Boys (2003 film)

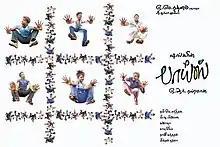
Poster

Boys is a 2003 Indian Tamil-language coming-of-age musical film directed by S. Shankar. It stars newcomers Siddharth, Bharath, Manikandan, S. Thaman, Nakkhul and Genelia, in her Tamil debut.The score and soundtrack are composed by A. R. Rahman. The story revolves around six youngsters, who experience the downfalls of adolescent life. The film was released on 29 August 2003.